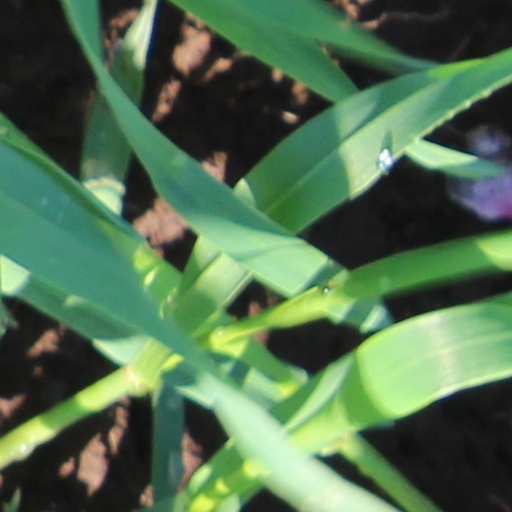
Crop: wheat